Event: Nepal Earthquake
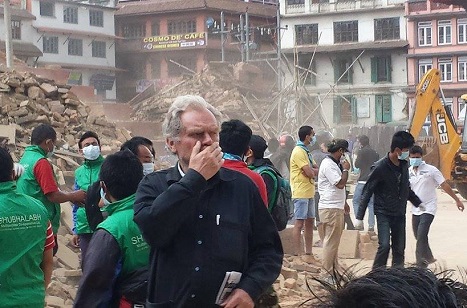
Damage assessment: damage